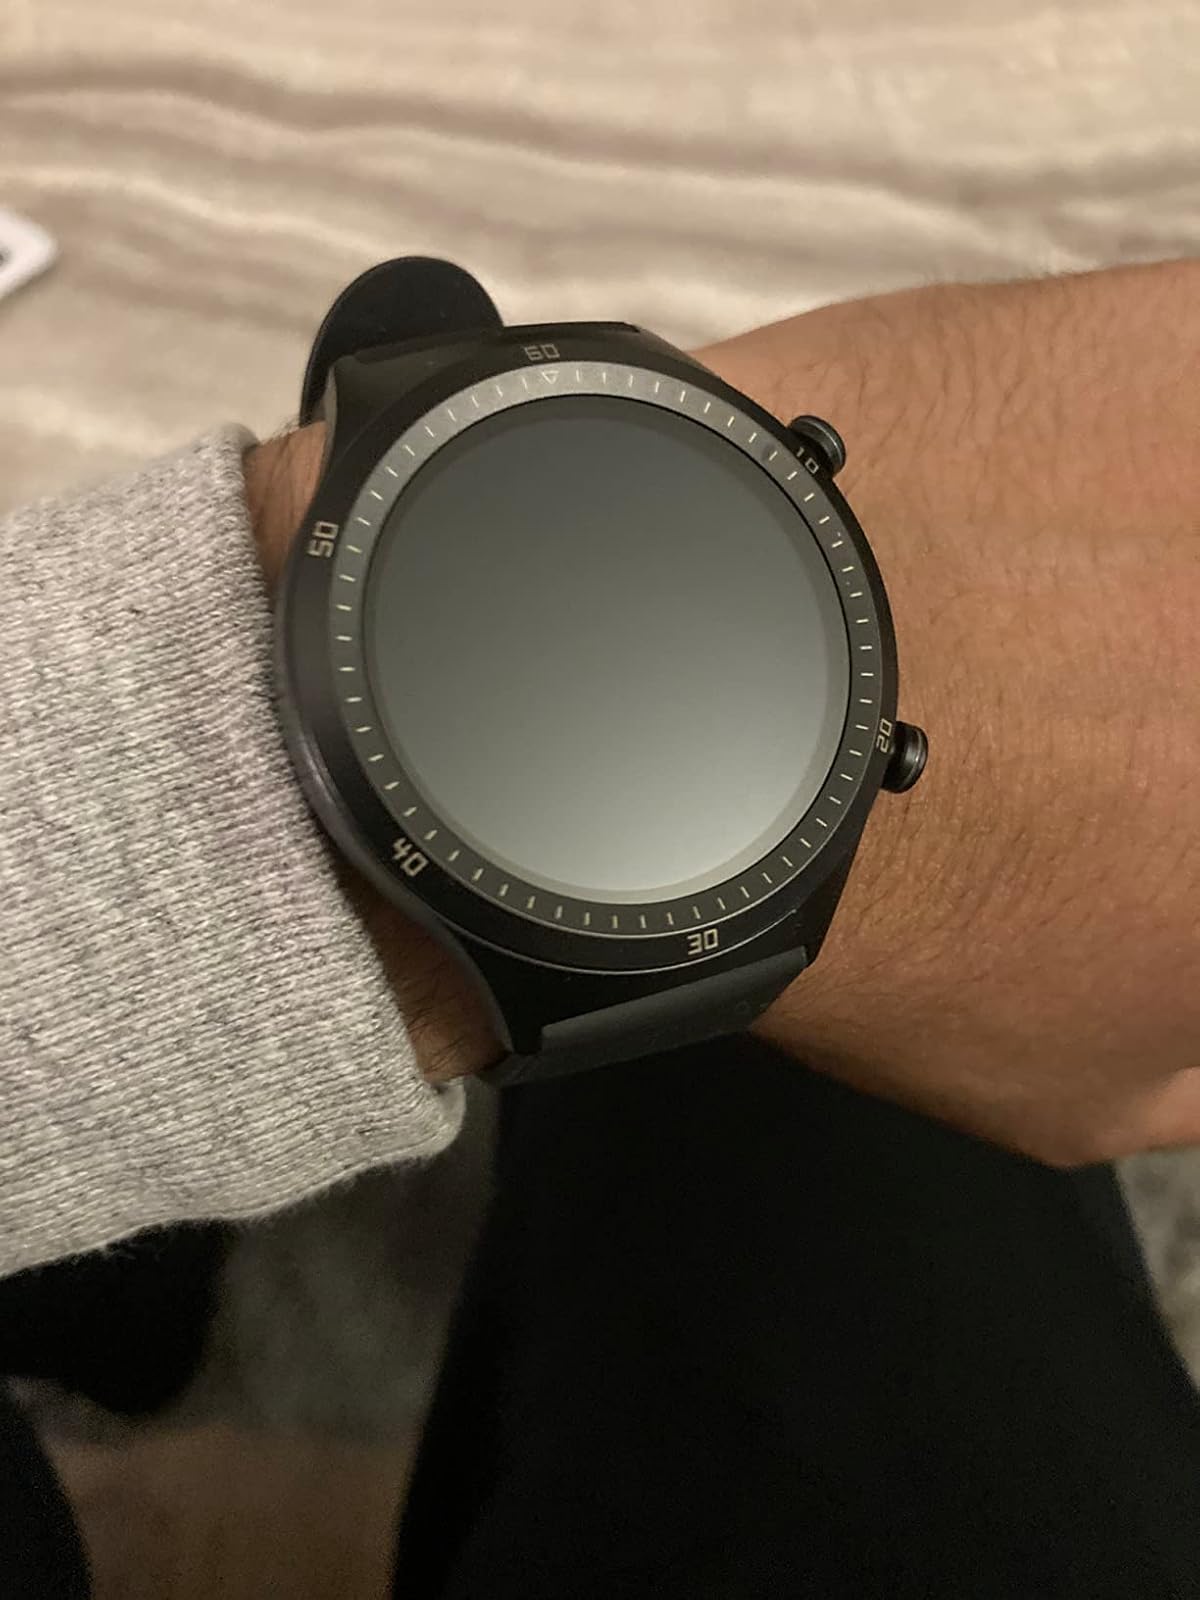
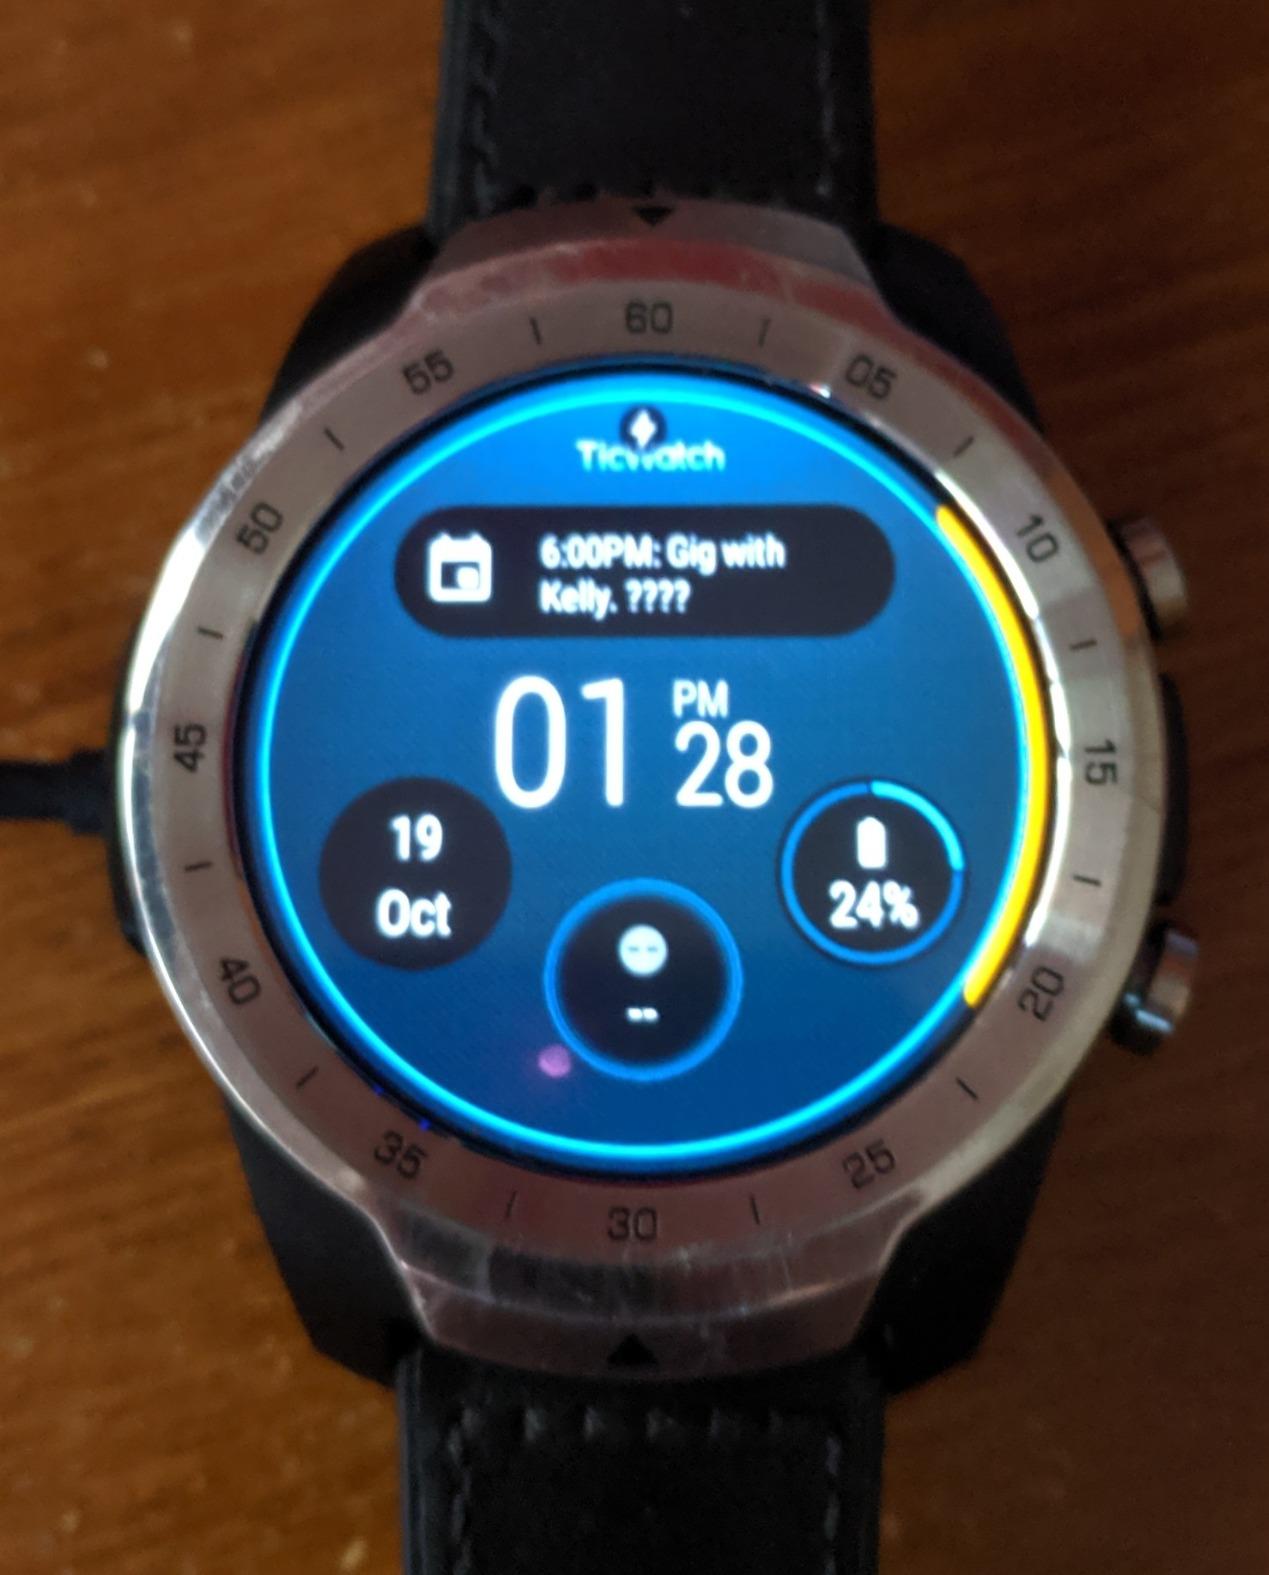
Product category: smartwatch
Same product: no